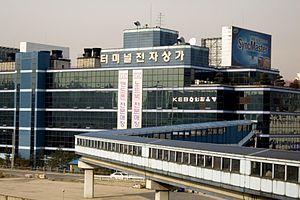
Le marché électronique de Yongsan est une zone de vente au détail de Séoul en Corée du Sud. S'étalant sur plus de 20 bâtiments, il abrite entre 3 000 et 5 000 boutiques qui vendent des appareils électroménagers, des chaînes stéréo, des ordinateurs et des périphériques, du matériel de bureau, des téléphones, de l'éclairage, des jeux électroniques et des logiciels, des vidéos et de la musique. Une grande variété de composants électroniques pour la construction d'ordinateurs et d'autres articles peuvent également être trouvés. Les produits fabriqués en Corée coûtent généralement 20% moins cher que dans le commerce général, tandis que ceux importés peuvent être jusqu'à 50% moins chers.